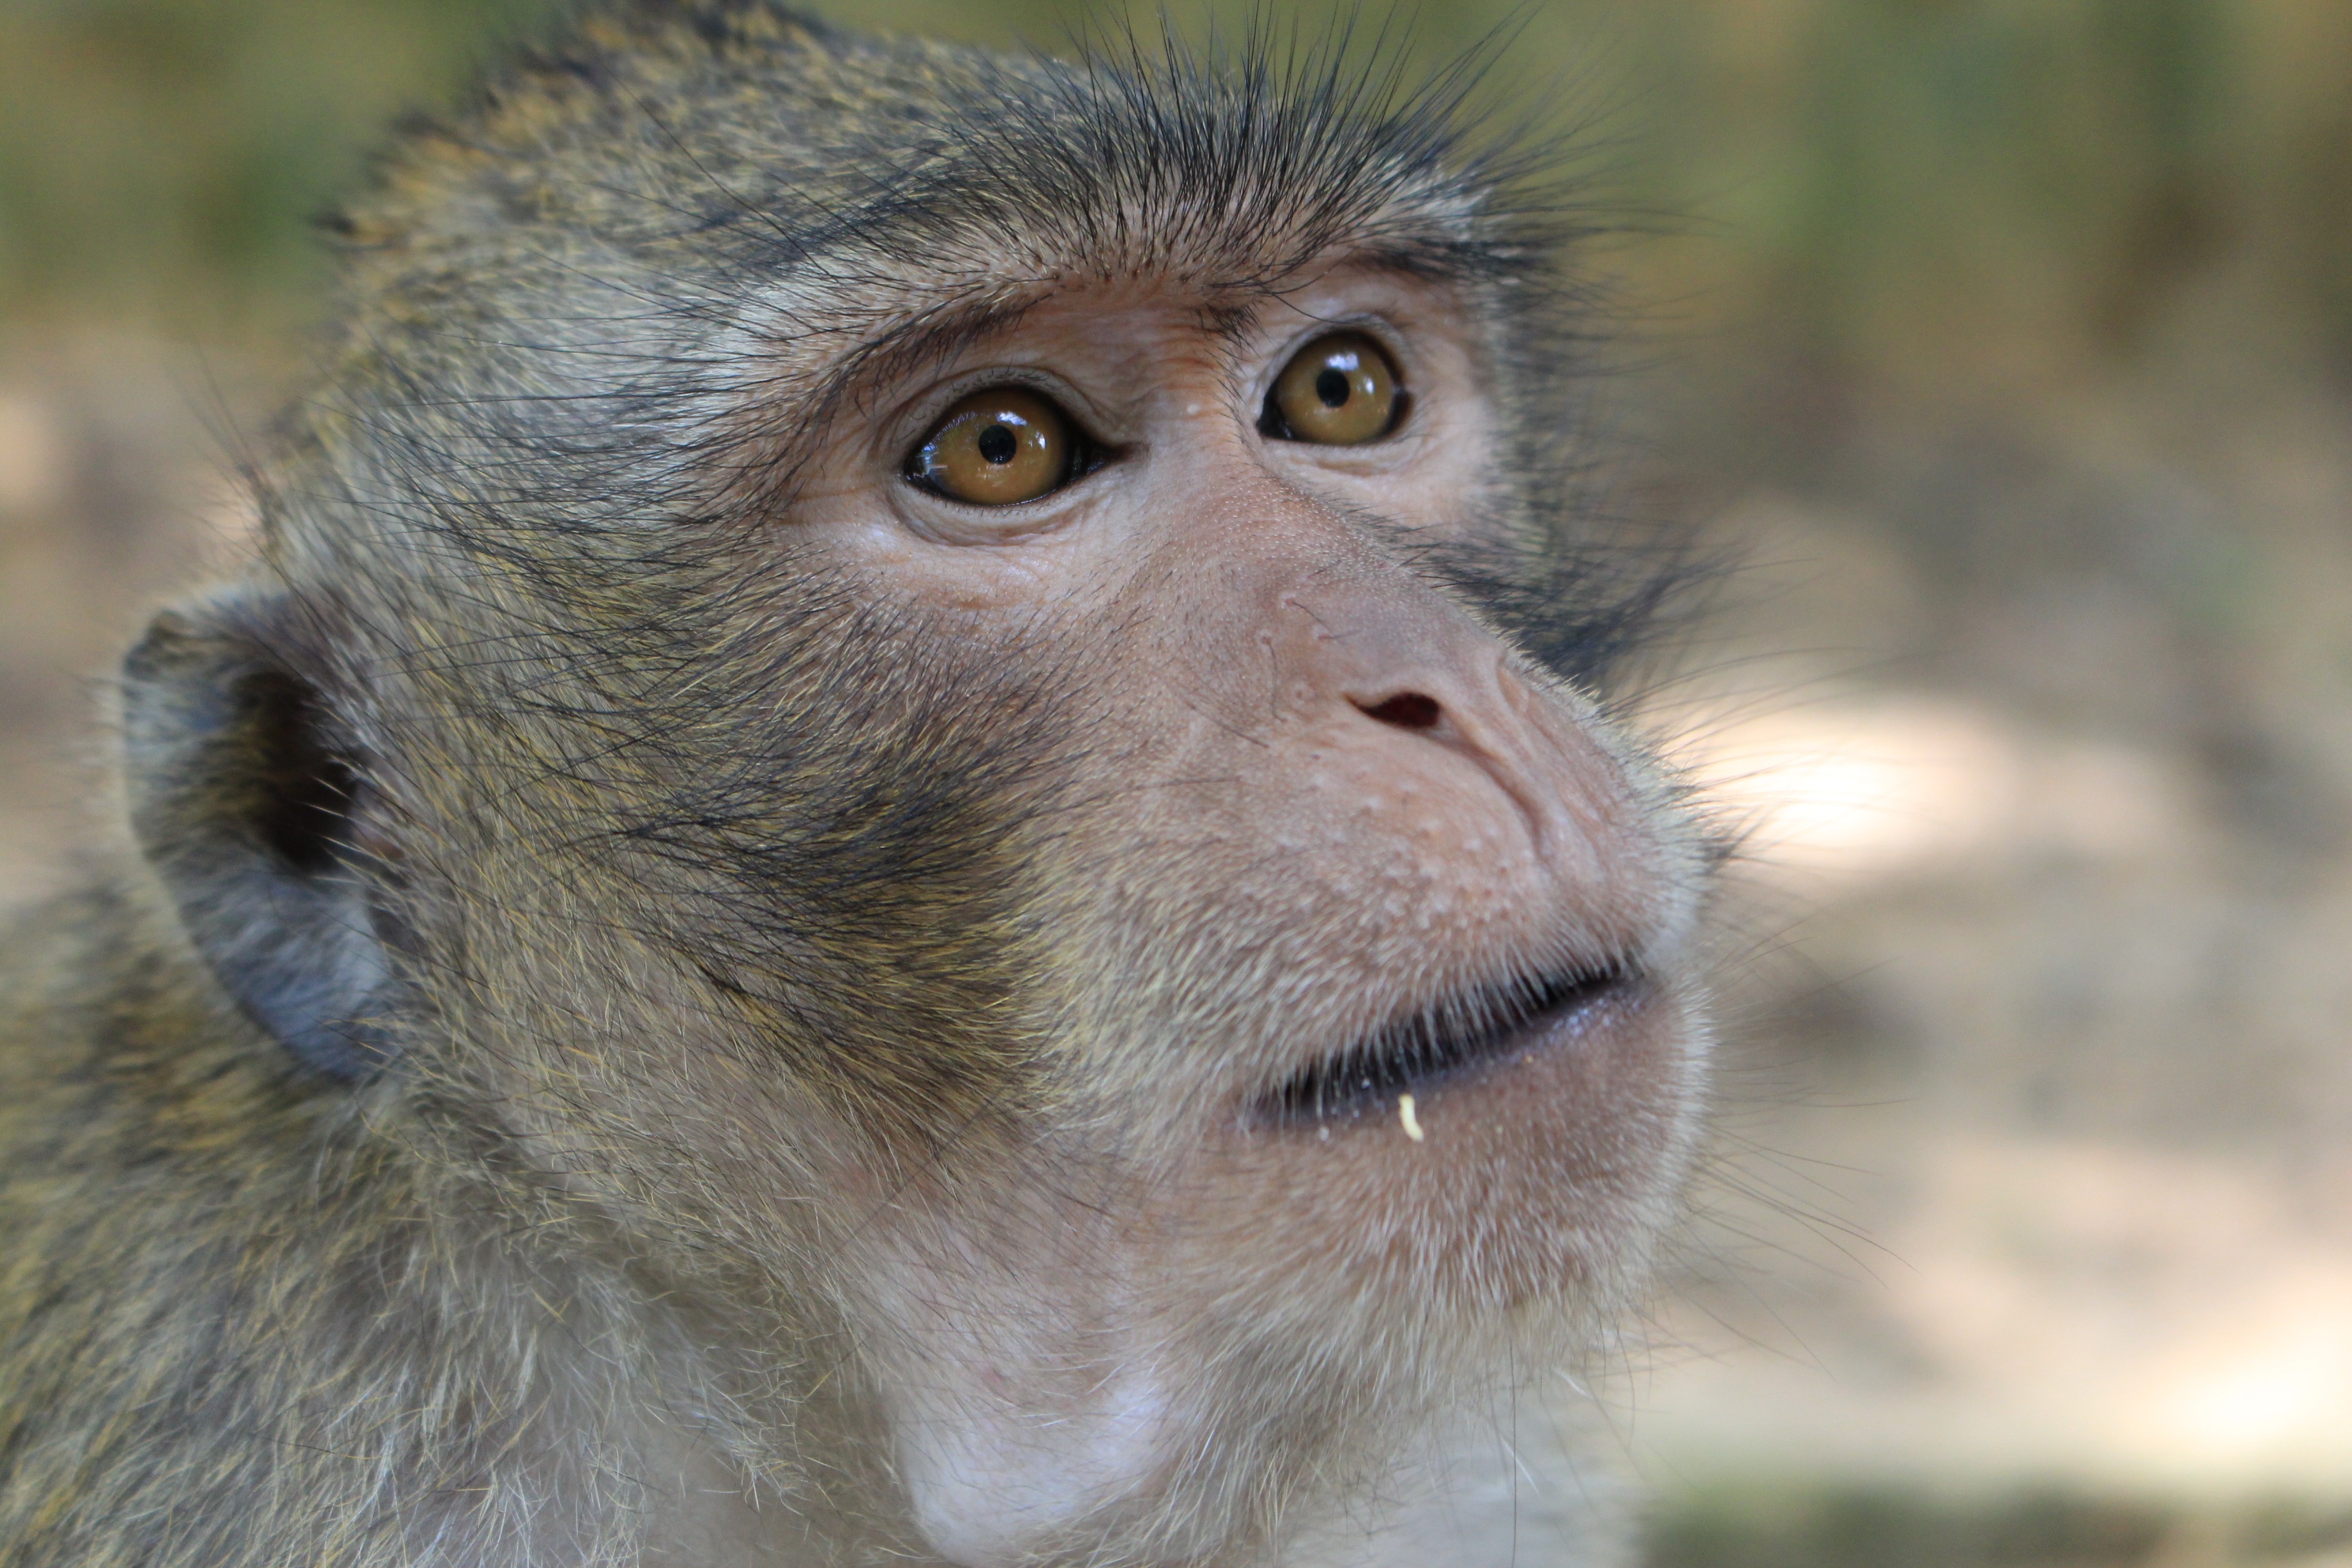
wildlife, mammal, fauna, primate, baboon, vertebrate, macaque, old world monkey, japanese macaque